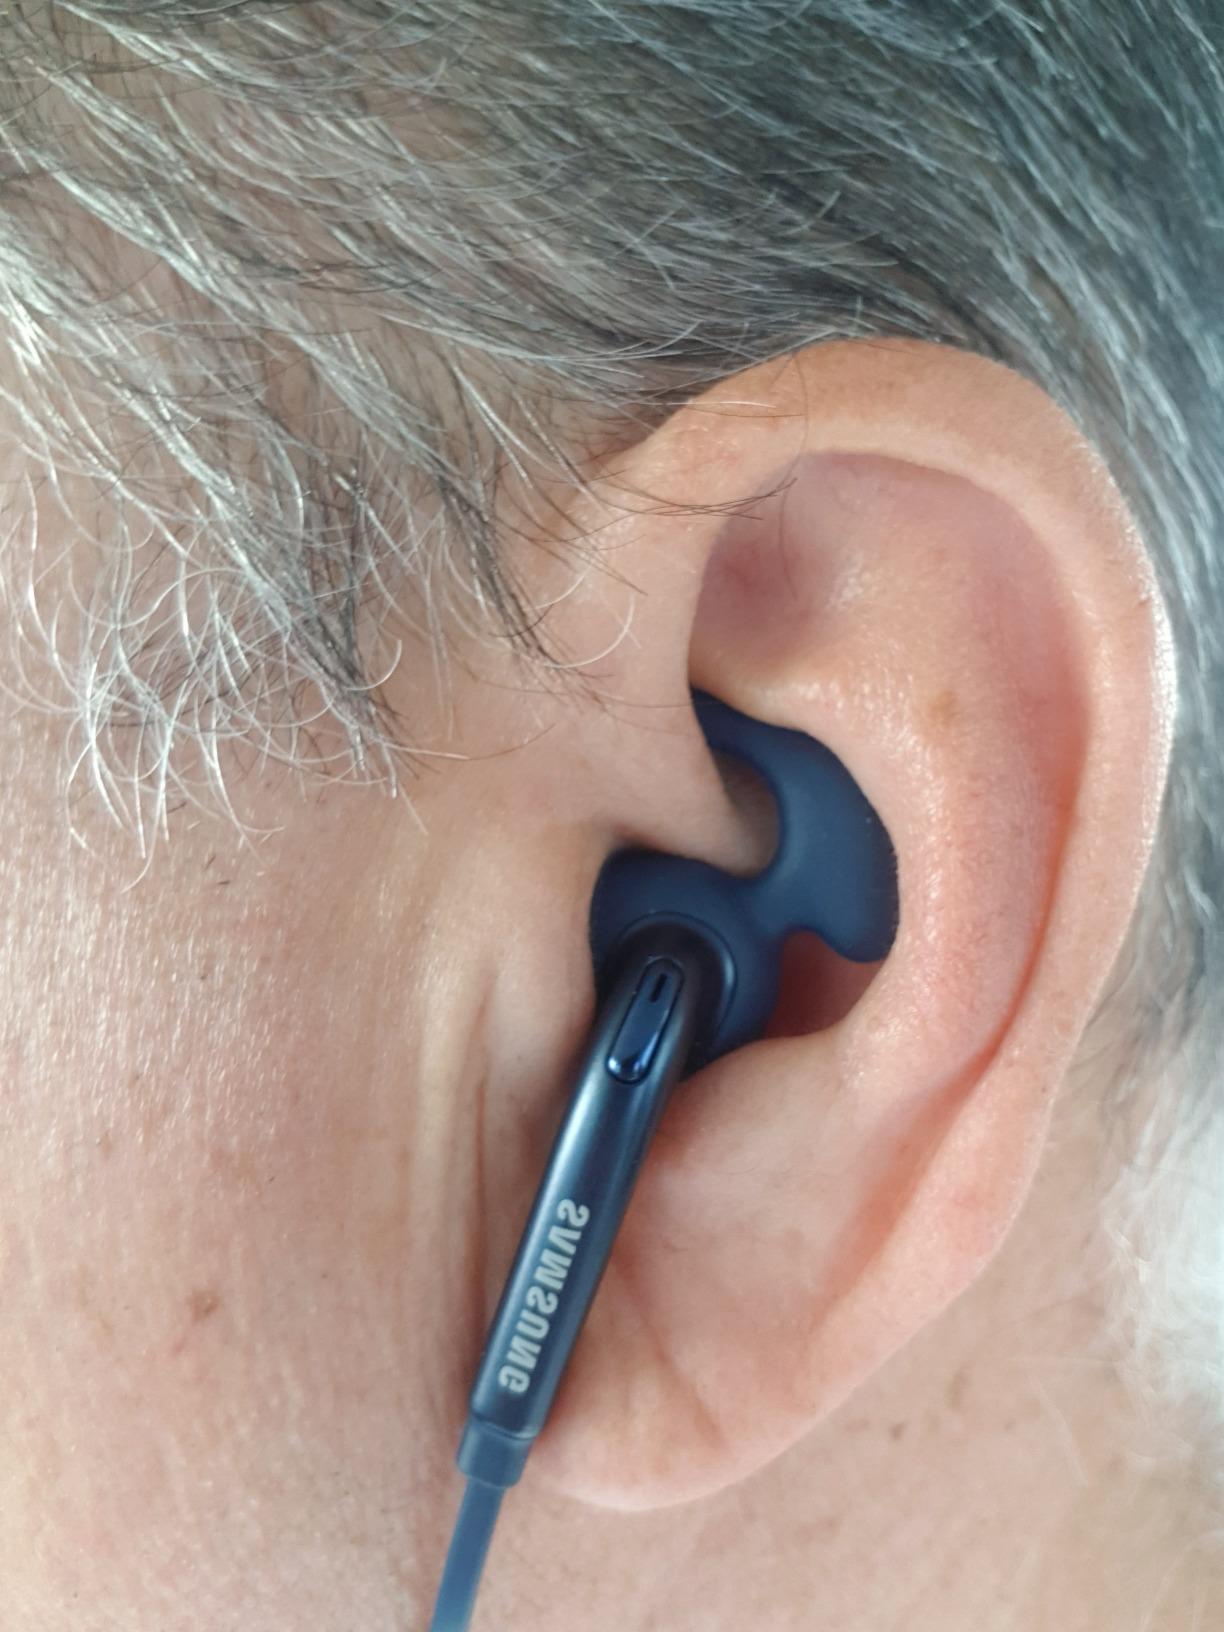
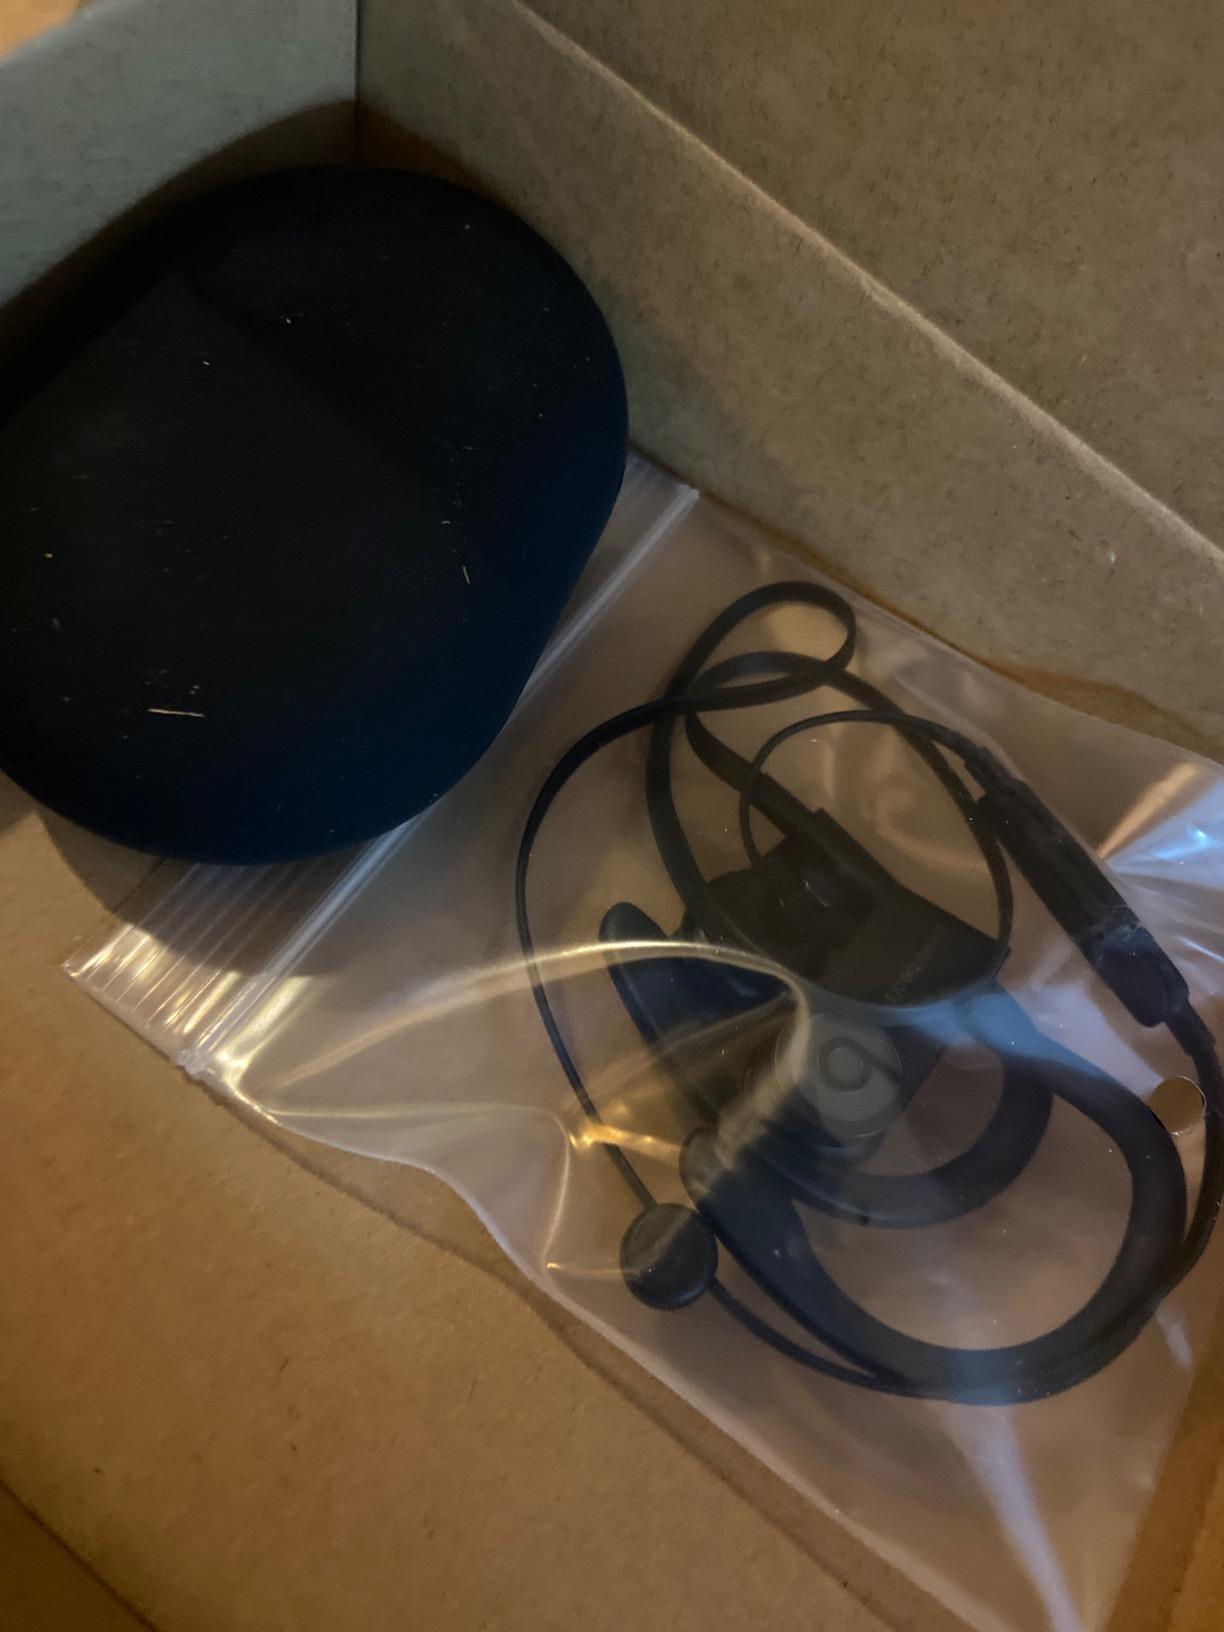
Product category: headphones
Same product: no